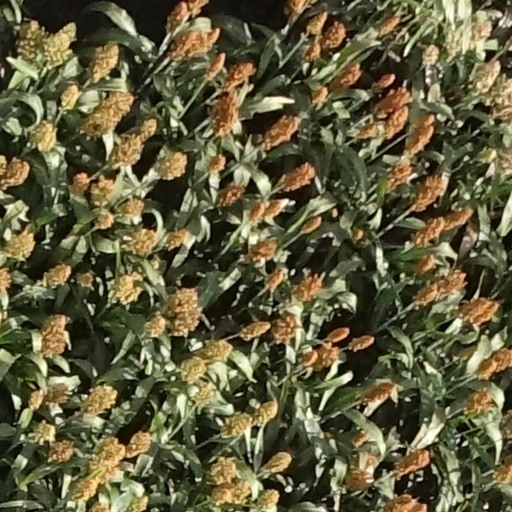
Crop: sorghum